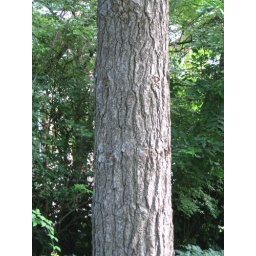
Tall pine tree in backyard